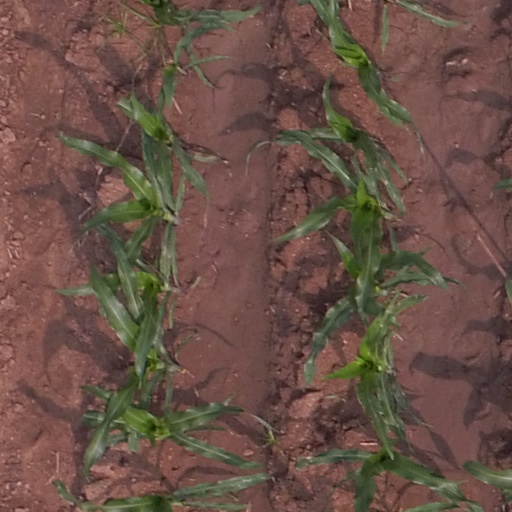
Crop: maize; corn